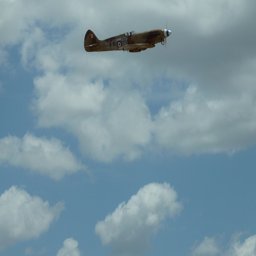
An old fashioned fighter plane in the air
An old plane flies through a cloudy sky.
A small airplane flying in the air with white and grey clouds
a couple of clouds are in the sky
A plan flying in the sky on a cloudy day.